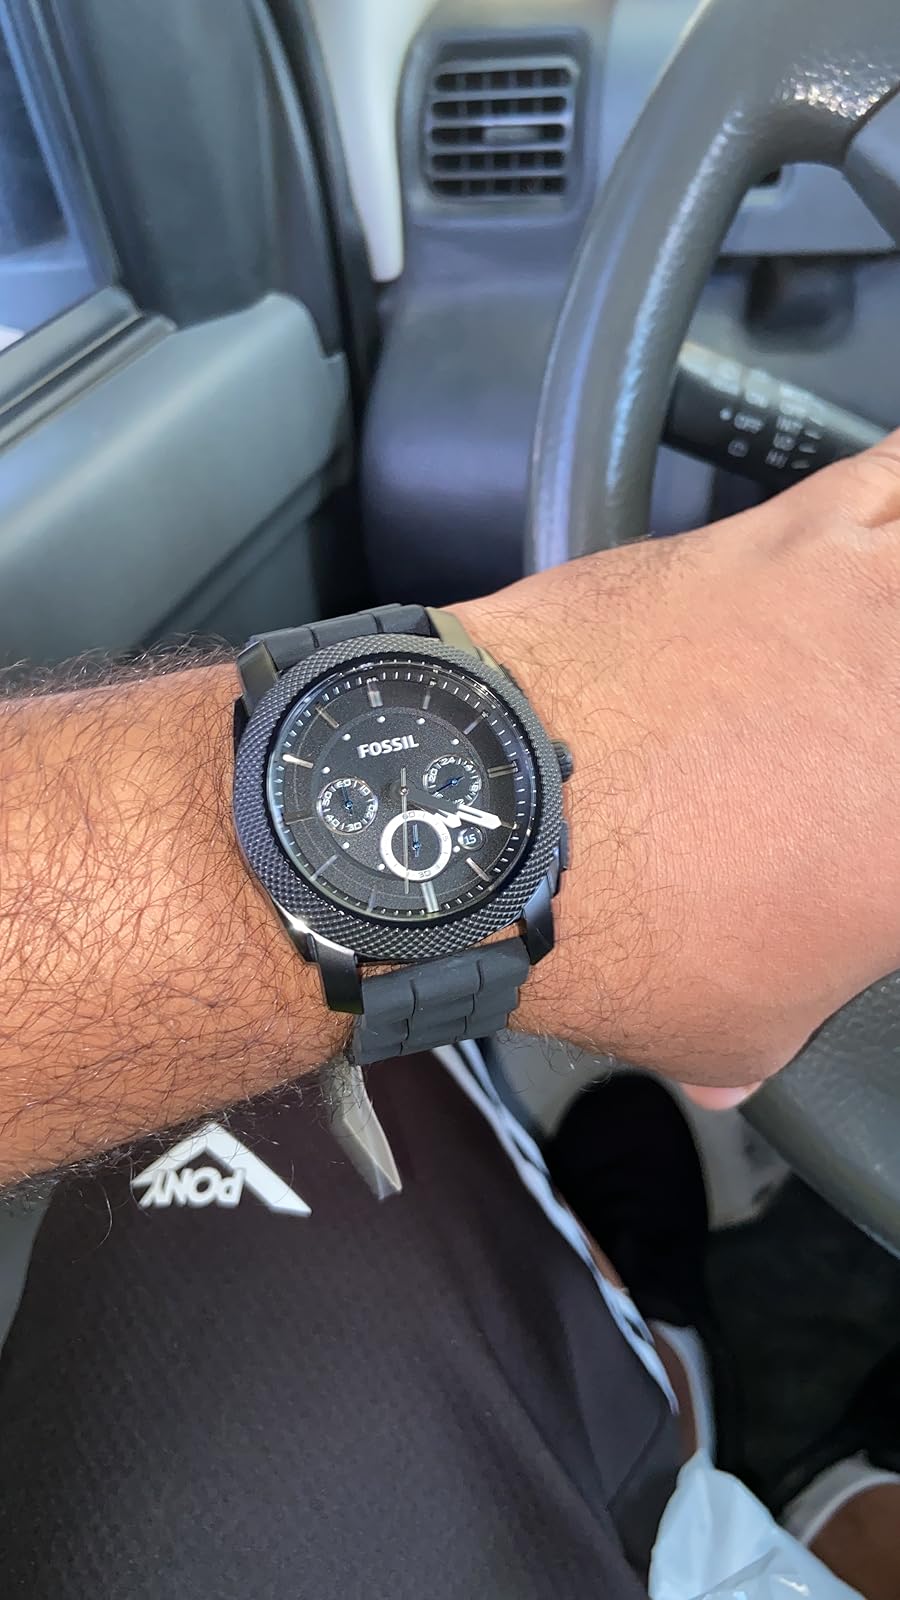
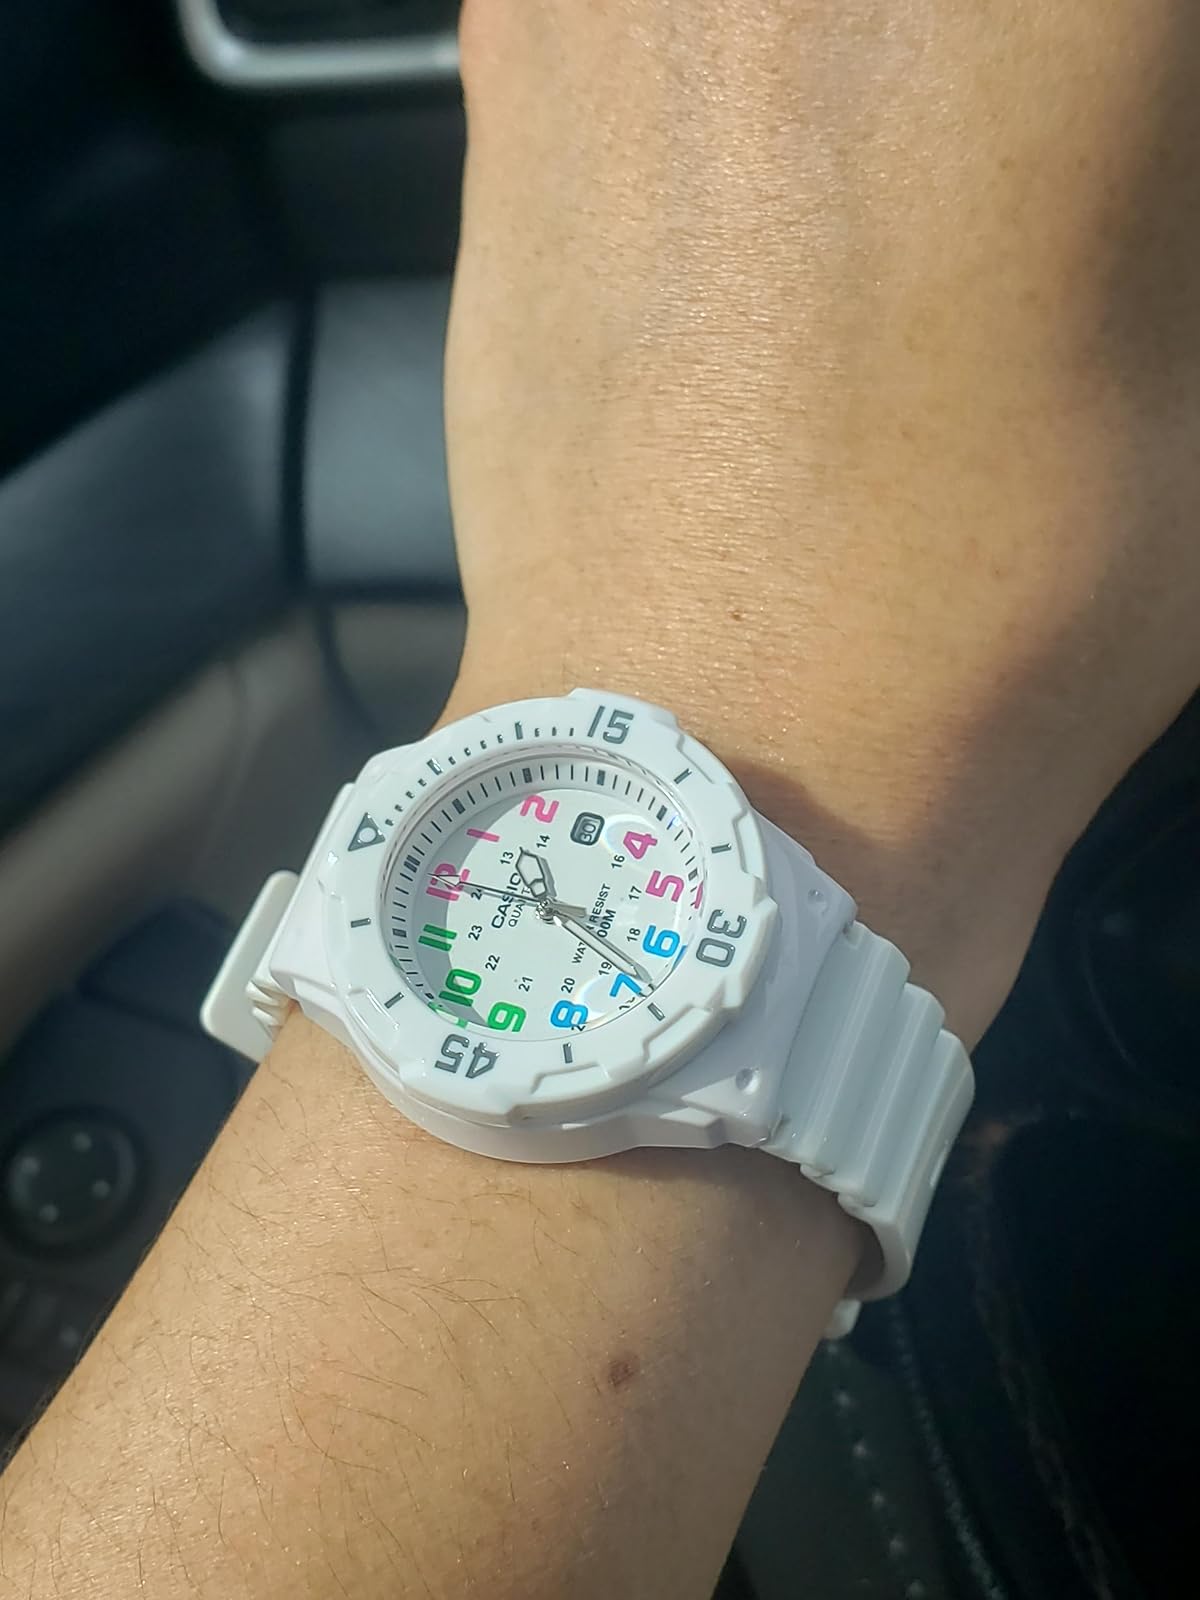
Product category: accessories_watch
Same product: no